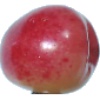
Label: cherry_rainier